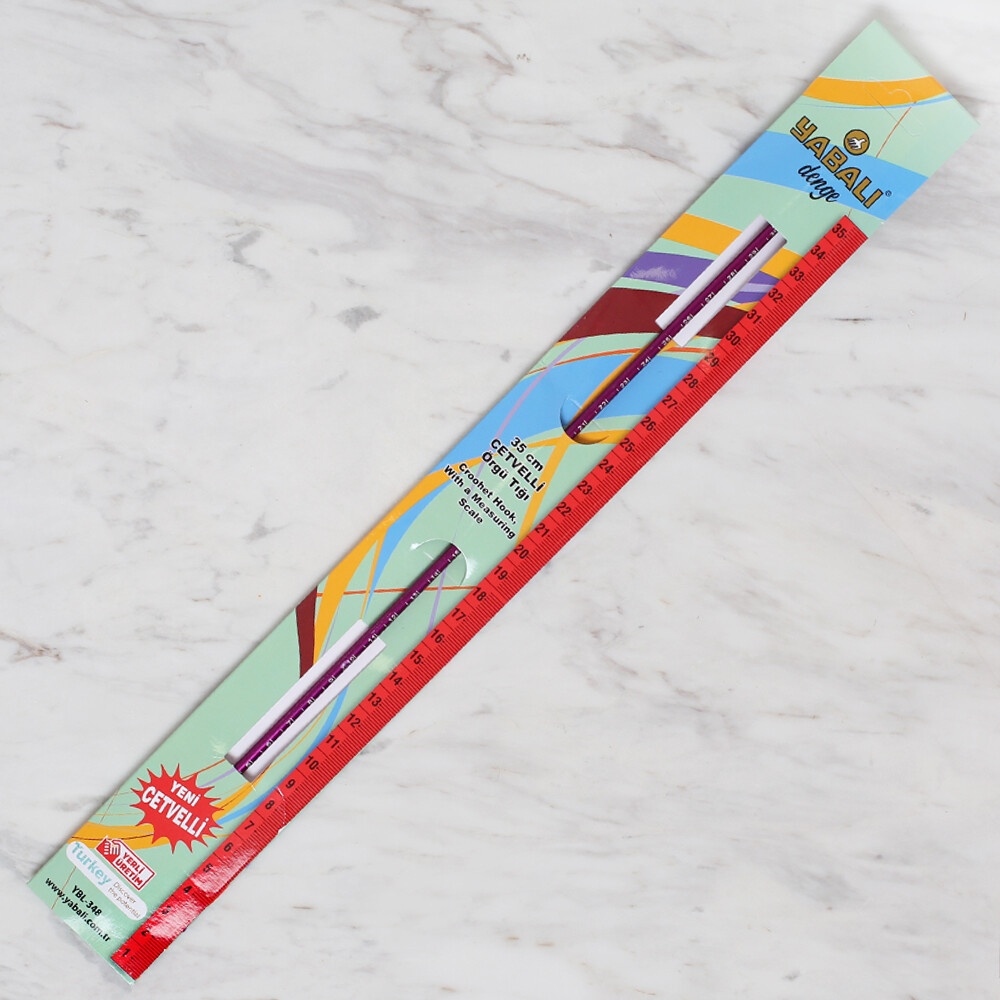
Yabalı 4.5mm 35 cm Crochet Hook with Measure, Purple - YBL-348
Brand: Yabalı
Yabalı 35 cm Crochet Hook with Measure Thanks to the cm measurements on the colored crochet hook, you can easily see the loop and size of the knitting without using a ruler. Crochet hook and ruler in one! Useful Area: Suitable for knitting projects such as clothes, blankets, berets.
Category: Arts & Entertainment > Hobbies & Creative Arts > Arts & Crafts > Art & Crafting Tools > Needles & Hooks > Crochet Hooks